List of members of the Hockey Hall of Fame

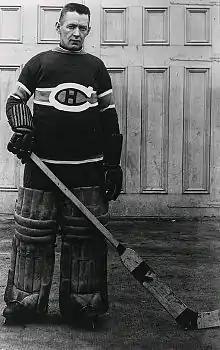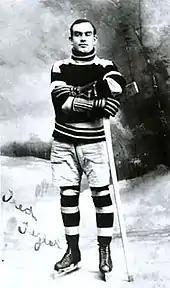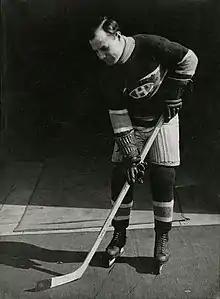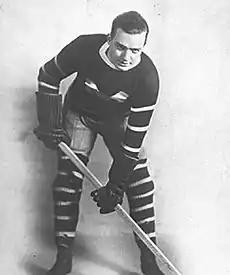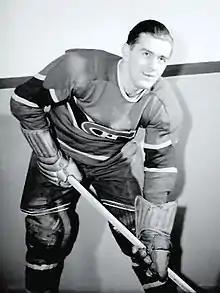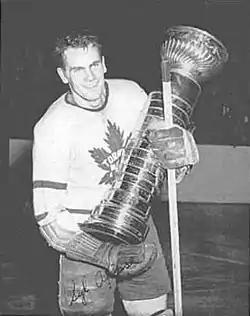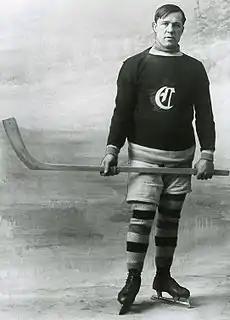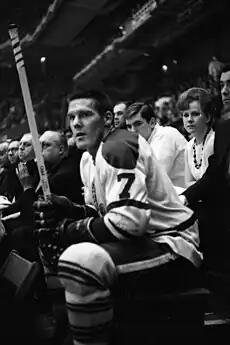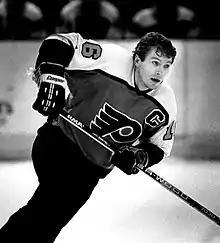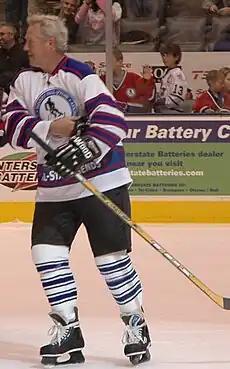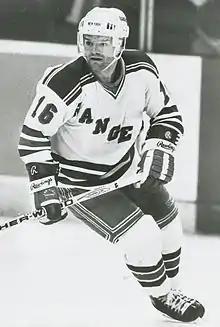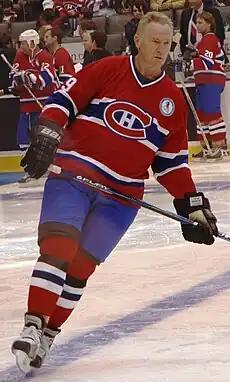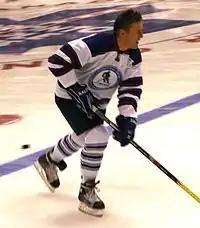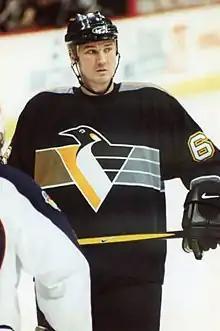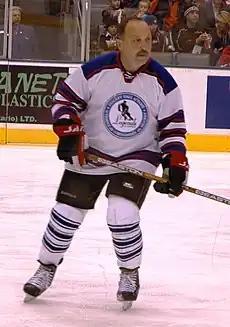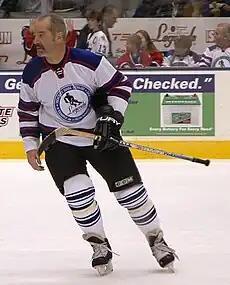
Georges Vezina, inducted in 1945.
Cyclone Taylor, inducted in 1947.
Newsy Lalonde, inducted in 1950.
Nels Stewart, inducted in 1952.
Maurice Richard, inducted in 1961.
Syl Apps, inducted in 1961.
Didier Pitre, inducted in 1963.
Tim Horton, inducted in 1977.
Bobby Clarke, inducted in 1987.
Darryl Sittler, inducted in 1989.
Marcel Dionne, inducted in 1992.
Larry Robinson, inducted in 1995.
Borje Salming, inducted in 1996.
Mario Lemieux, inducted in 1997.
Bryan Trottier, inducted in 1997.
Michel Goulet, inducted in 1998.
Wayne Gretzky, inducted in 1999.
Paul Coffey, inducted in 2004.
Patrick Roy, inducted in 2006.
Mark Messier, inducted in 2007.
Glenn Anderson, inducted in 2008.
Igor Larionov, inducted in 2008.
H. Montagu Allan, inducted in 1945.

A. Player was inducted into the Veteran Player category. In 2000, it was merged with the Player category.